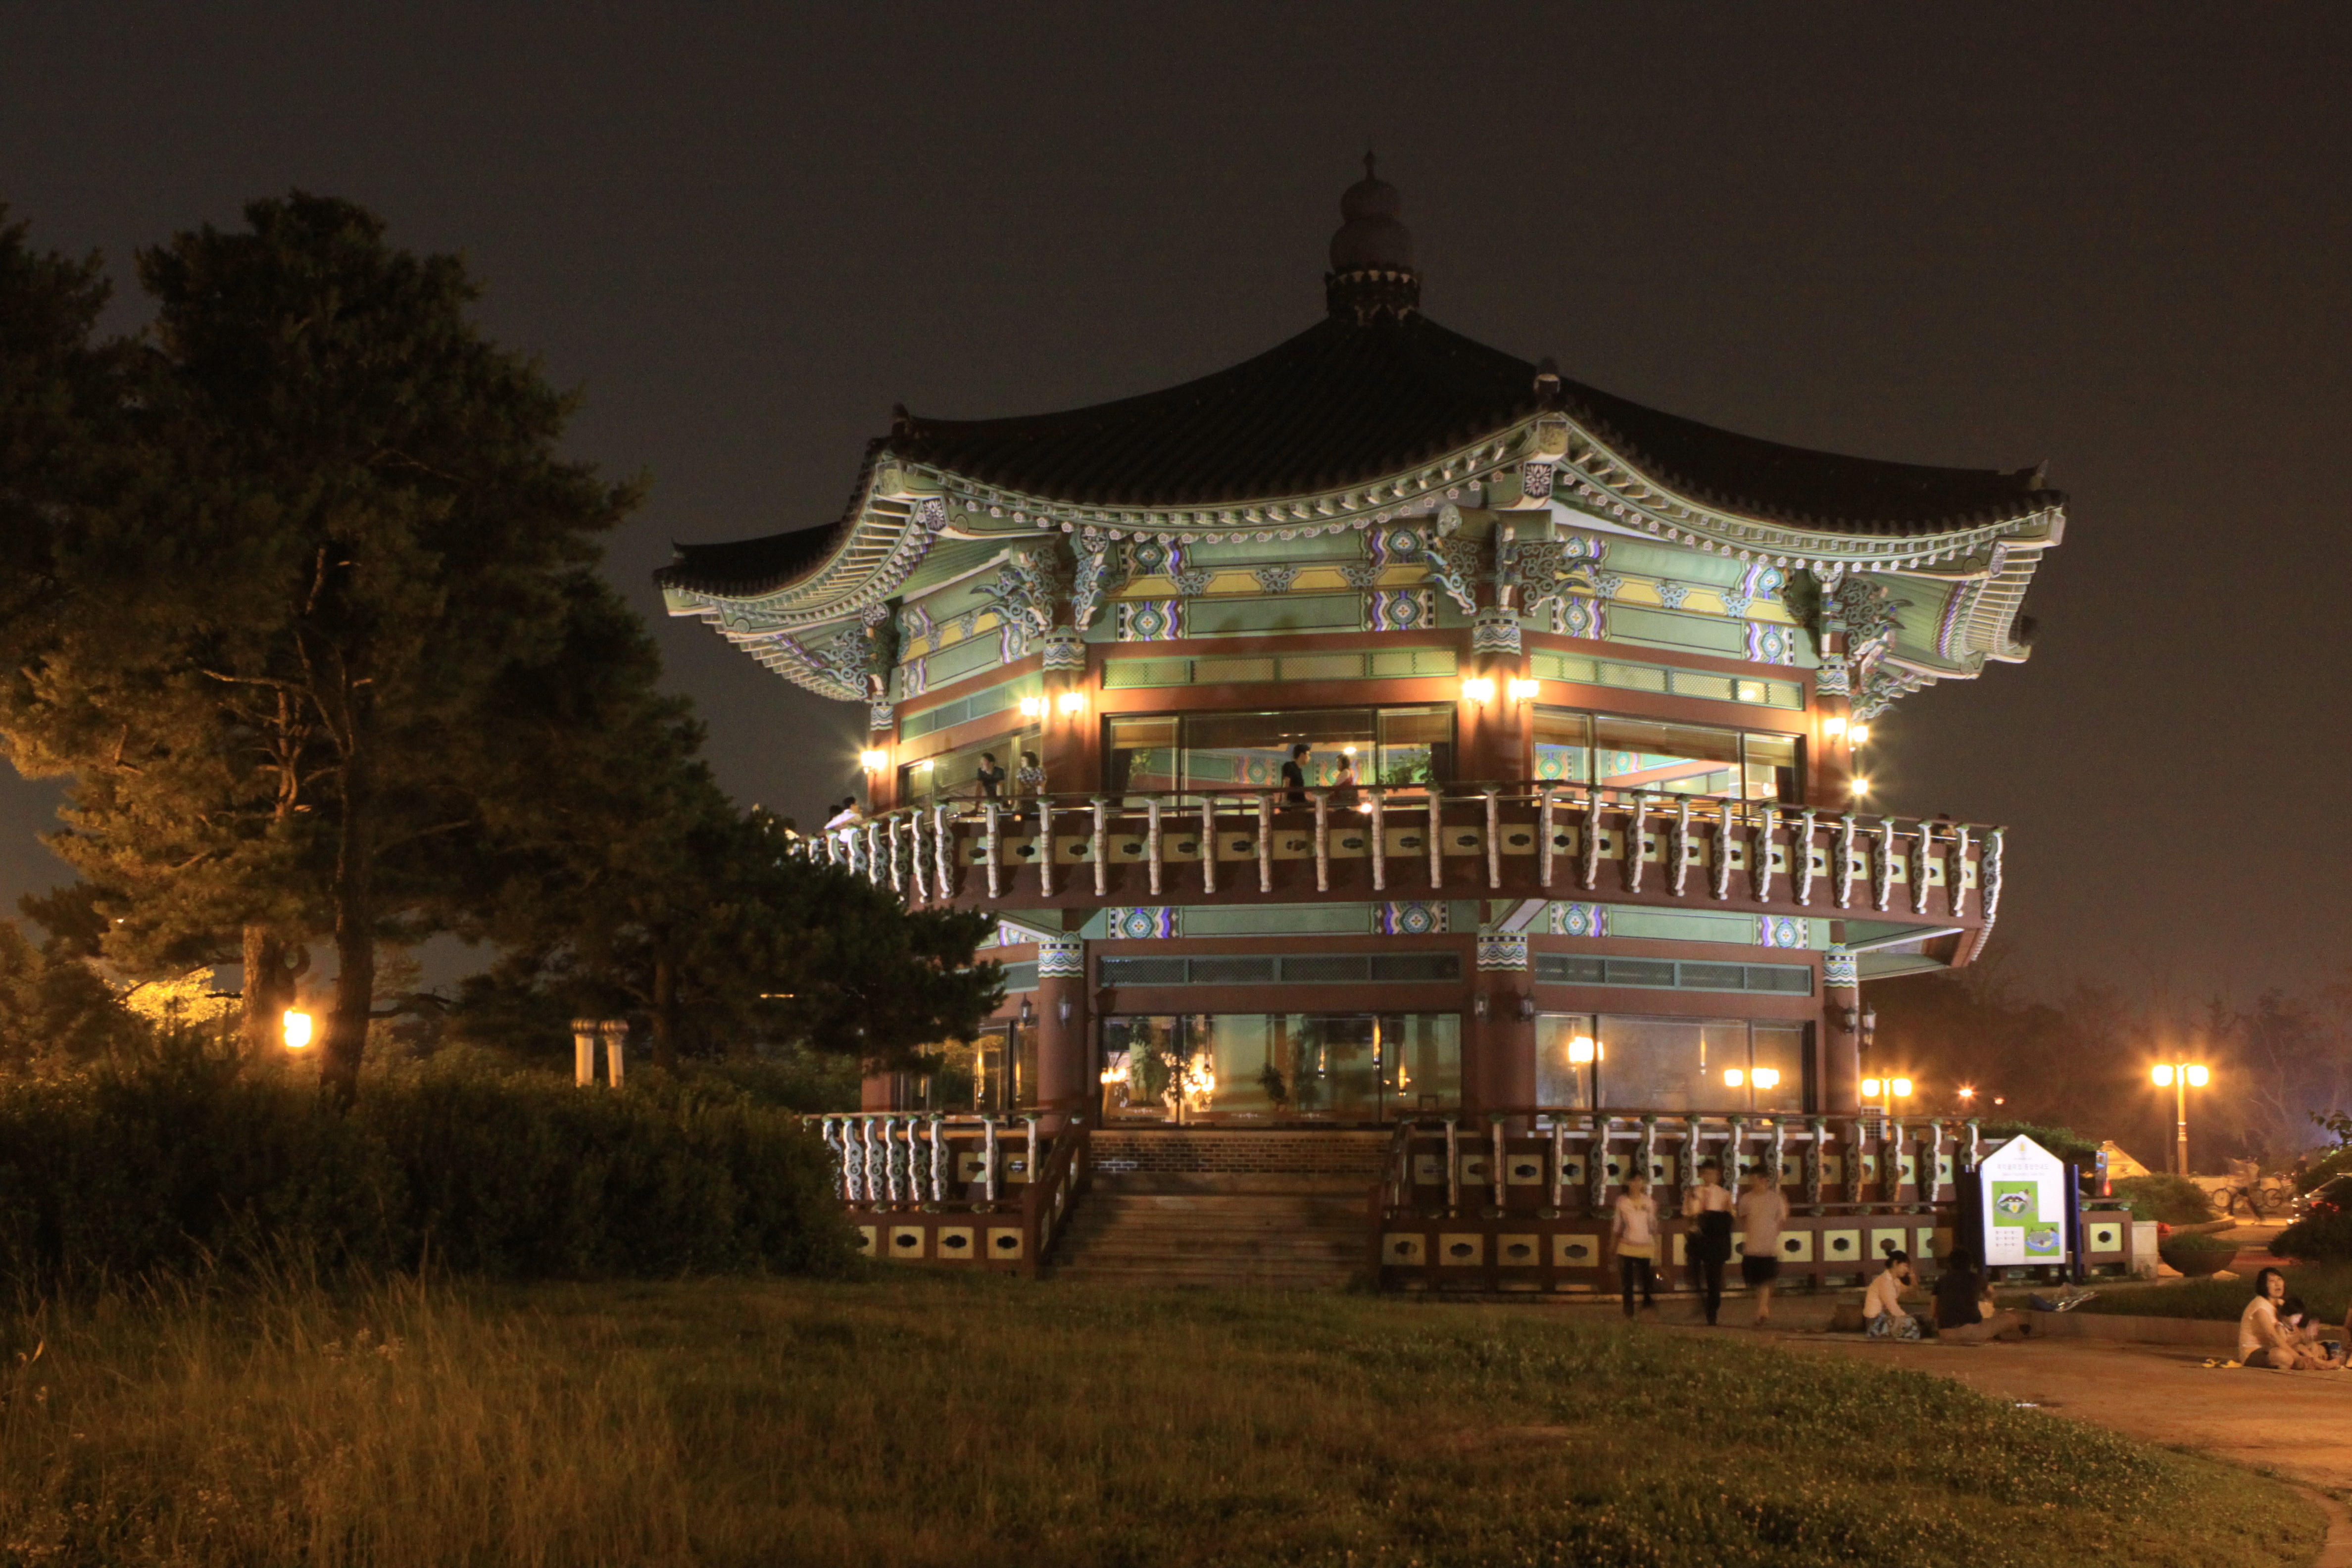
night, hill, building, palace, evening, landmark, lighting, cbd, night view, palgakjeong